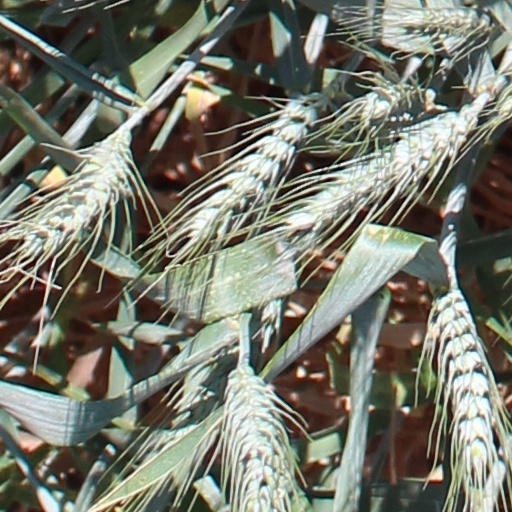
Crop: wheat